Gregory Polanco

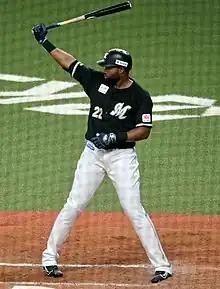
Polanco with the Chiba Lotte Marines in 2023

Gregory Polanco (born September 14, 1991), nicknamed "El Coffee", is a Dominican professional baseball right fielder for the Chiba Lotte Marines of Nippon Professional Baseball (NPB). He has previously played in Major League Baseball (MLB) for the Pittsburgh Pirates and in NPB for the Yomiuri Giants.